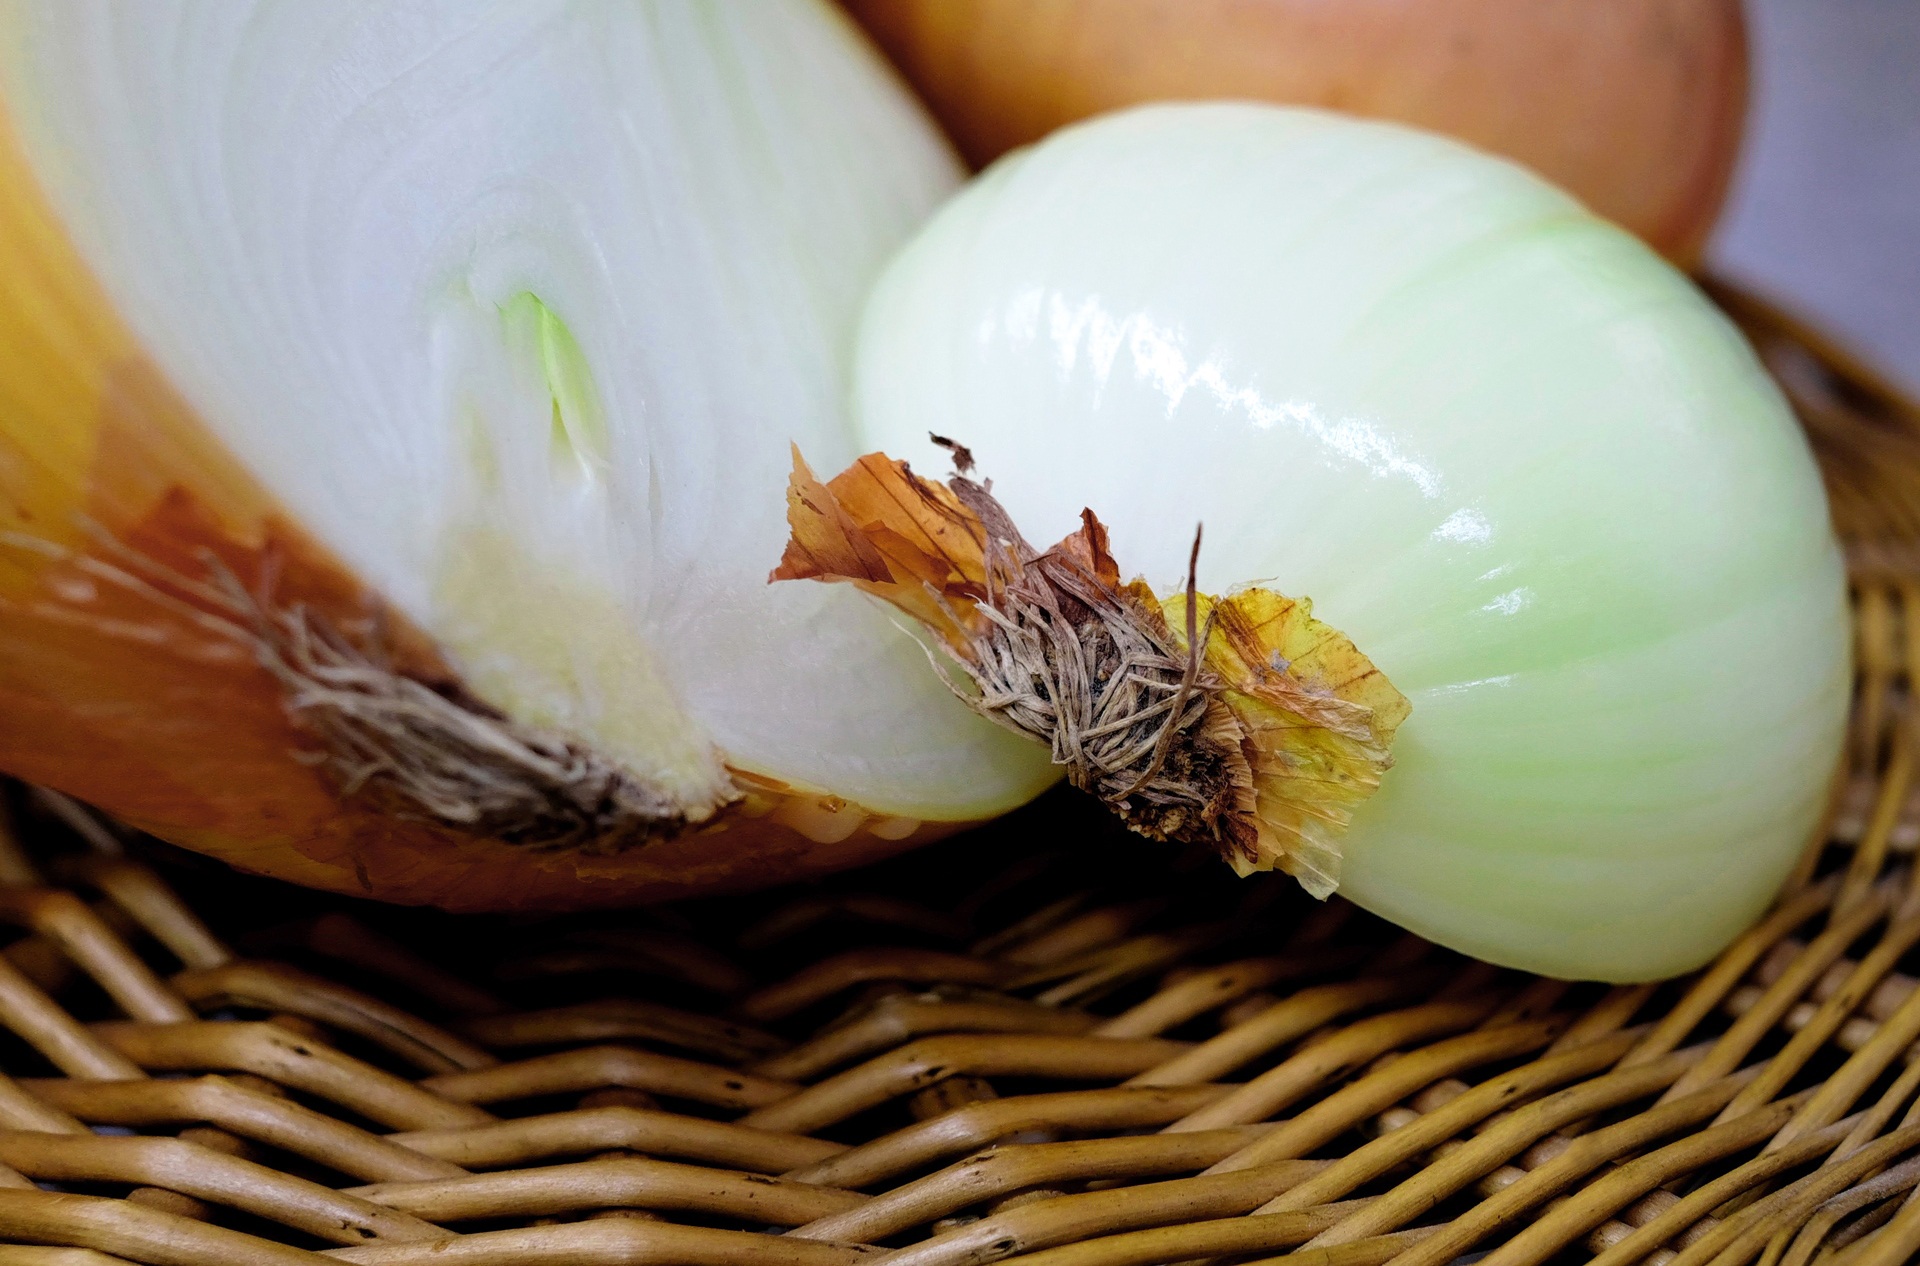
plant, flower, petal, food, produce, vegetable, botany, close, flora, onion, close up, raw, half, macro photography, flowering plant, plant stem, land plant